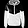
Label: Coat